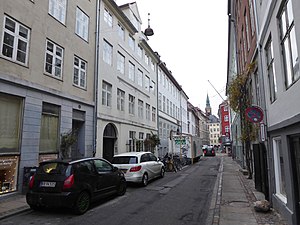
Brolæggerstræde
Brolæggerstræde set Badstuestræde.
Brolæggerstræde er en gade i Københavns indre by, som forløber fra Nytorv ved Rådhusstræde til Badstuestræde og krydses undervejs af Knabrostræde. Gaden fik sit nuværende navn i slutningen af 1400-tallet og den nuværende bebyggelse er opført i forlængelse af Københavns brand 1795.